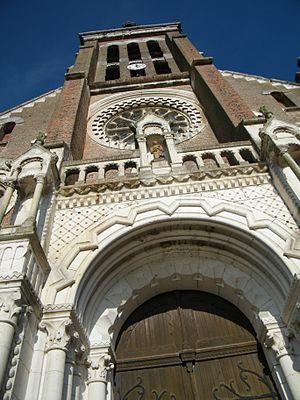
Pont-Rémy, Somme, Fr, église (2)
Pont-Remy est une commune française située dans le département de la Somme en région Hauts-de-France.
L'église Saint-Pierre de Pont-Rémy est une église catholique située à Pont-Remy, dans le département de la Somme, entre Abbeville et Amiens sur la Somme.